Elemér Thury

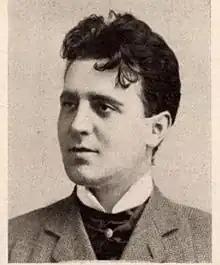
Elemér Thury

Elemér Thury (3 April 1874 – 21 June 1944) was a Hungarian film actor. He appeared in 14 films between 1912 and 1944. He was born in Mezőtúr, Hungary and died in Budapest.